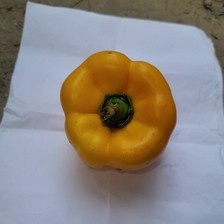
Label: capsicum